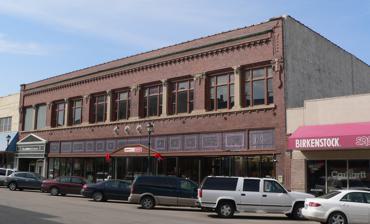
Building: Stein Brothers Building
Country: United States of America
Year built: 1906
United States historic place Stein Brothers Building U.S. National Register of Historic Places The building in 2010 Show map of Nebraska Show map of the United States Location 630 West 2nd Street, Hastings, Nebraska Coordinates 40°35′07″N 98°23′20″W / 40.58528°N 98.38889°W / 40.58528; -98.38889 ( Stein Brothers Building ) Area less than one acre Built 1906 ( 1906 ) Architectural style Prairie School NRHP reference No. 79001433 Added to NRHP May 1, 1979 The Stein Brothers Building is a historic building in Hastings, Nebraska . It was built in 1906 for Charles Henry Dietrich , who served as the 11th Governor of Nebraska in 1901 and as a United States Senator from Nebraska from 1901 to 1905. Dietrich rented the building to Herman and Edmund Stein, two brothers who managed a dry goods and hardware store. The building was designed in the Prairie School architectural style . It has been listed on the National Register of Historic Places since May 1, 1979. References